Lairg railway station

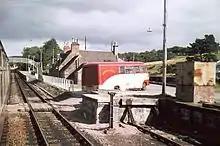
Lairg station in September 1973, with a postbus waiting.

The station opened on 13 April 1868, as part of the Sutherland Railway, later becoming part of the Highland Railway and later the London, Midland and Scottish Railway.